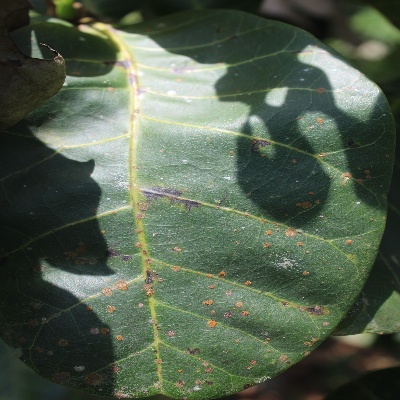
Crop: Cashew
Condition: red rust